Laclede's Landing, St. Louis

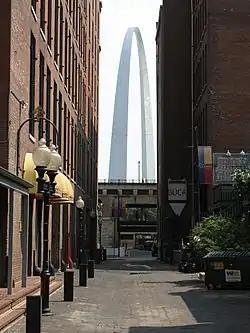
The Gateway Arch viewed from the Landing

Laclede's Landing, colloquially "the Landing", is a small urban historic district in St. Louis, Missouri. It marks the northern part of the original settlement founded by the Frenchman Pierre Laclède, whose landing on the riverside the placename commemorates. Originally he tasked his 14-year-old stepson, Auguste Chouteau, with the task of preparing the land that sat 10 miles south of the Mississippi-Missouri area. A stone house was erected and named Laclede's home in the village he named "St. Louis" as a homage to King Louis IX of France. Initially, fur trade and trapping was the economic interest that would spark Pierre's interest in using the landing and making his stepson the richest citizen. The area is now decorated with 19th century warehouses and other period buildings.